Girton College, Cambridge

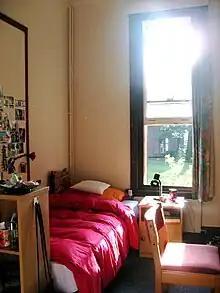
Undergraduate room (grade A) at college main site

As with many Cambridge colleges, rooms are available to external guests on a Bed and Breakfast basis.